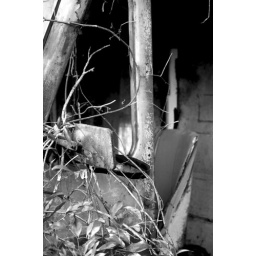
an old overgrown delivery truck that I found on the side of the road on a little back road in south Georgia